1944 Tōnankai earthquake

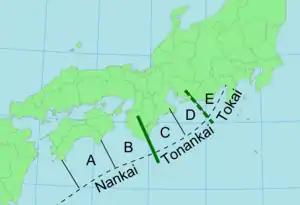

Felt intensities of greater than Shindo 5 were recorded along the southern coast of Honshū, with Shindo 3–4 in Tokyo. The observed teleseismic response and tsunami records have been matched using a rupture area of 220 x 140 km and a maximum displacement of 2.3 m. It has been suggested that splay faults, linking back into the plate interface, had an important role in generating large tsunamigenic earthquakes along the Nankai trough. The 1944 event could have occurred on such a splay fault.